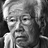
Emotion: neutral